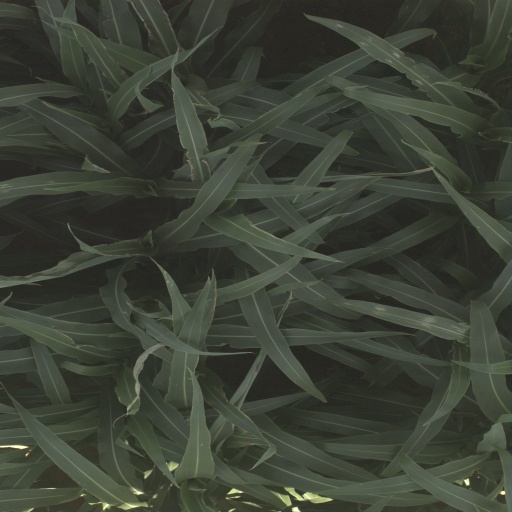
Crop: sorghum